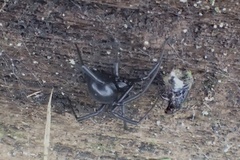
Species: Lactrodectus_hesperus